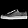
Label: Sneaker